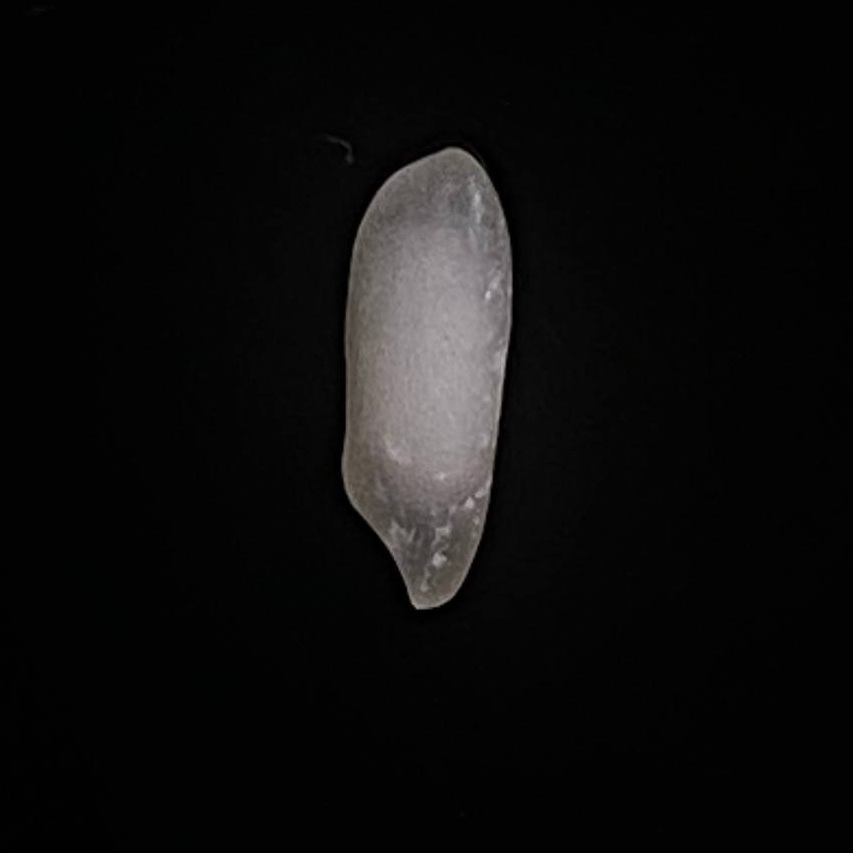
Rice variety: Subol_Lota